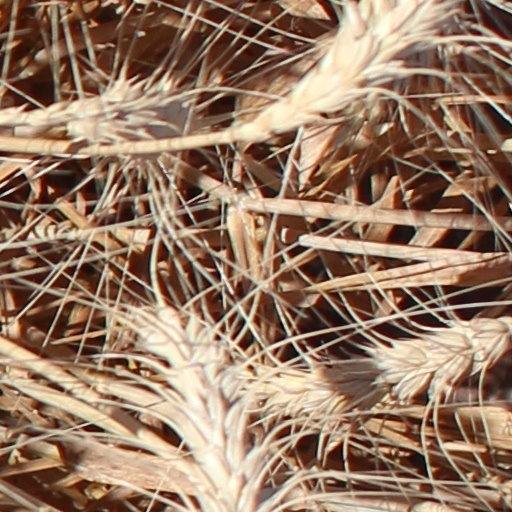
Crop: wheat